SMS Seeadler (1892)

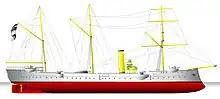
Illustration of the -class cruiser

Through the 1870s and early 1880s, Germany built two types of cruising vessels: small, fast avisos suitable for service as fleet scouts and larger, long-ranged screw corvettes capable of patrolling the German colonial empire. A pair of new cruisers was authorized under the 1886–1887 fiscal year, intended for the latter purpose. General Leo von Caprivi, the Chief of the Imperial Admiralty, sought to modernize Germany's cruiser force. The first step in the program, the two unprotected cruisers, provided the basis for the larger .